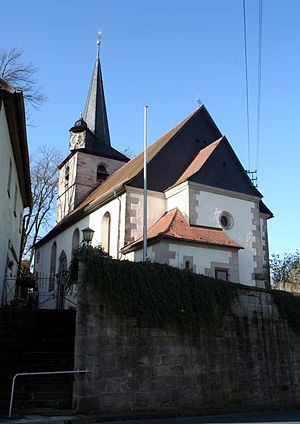
Weißenbrunn
Den evangeliske Treenighedskirke
Weißenbrunn er en kommune i Landkreis Kronach i Regierungsbezirk Oberfranken i den tyske delstat Bayern.